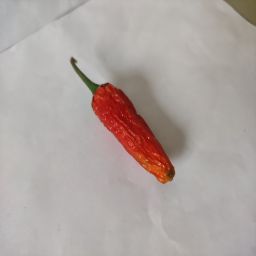
Crop: New Mexico Green Chile
Quality: Dried